Twelver Shi'ism

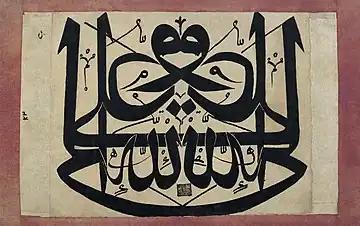
18th century mirror writing in Ottoman calligraphy. Depicts the phrase 'Ali is the vicegerent of God' in both directions.

Shia believe in the trilateral structure of authority; authority of God which is absolute and universal as the verse 3: 26 implies, authority of Muhammad which is legitimized by the grace of God as the verse 7: 158 points to it and the authority of the Imams who are blessed for the leadership of the community through Muhammad as the verses 5: 67 and 5: 3 verifies according to Shia fundamental belief.